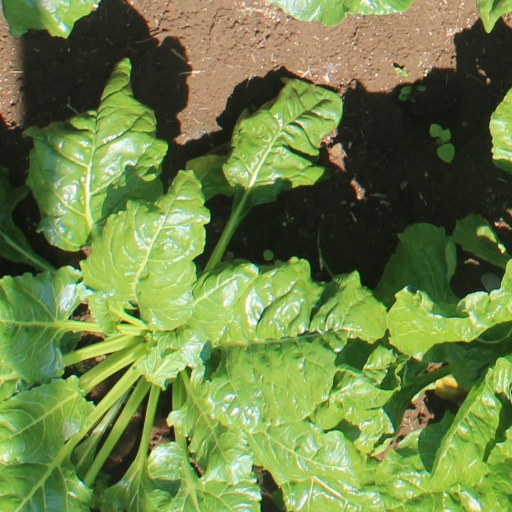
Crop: sugar beet